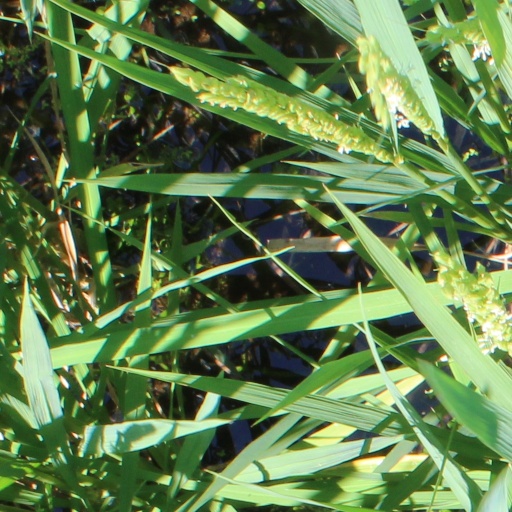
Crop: rice